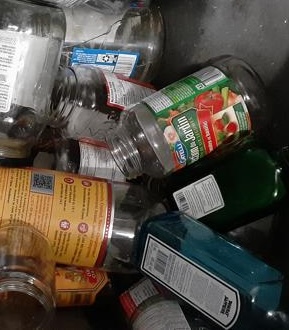
Waste category: glass